Hazmat suit

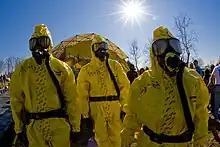
Decontamination personnel wearing hazmat suits during a mock nuclear attack in 2009.

A hazmat suit is a piece of personal protective equipment that consists of an impermeable whole-body or one piece garment worn as protection against hazardous materials.